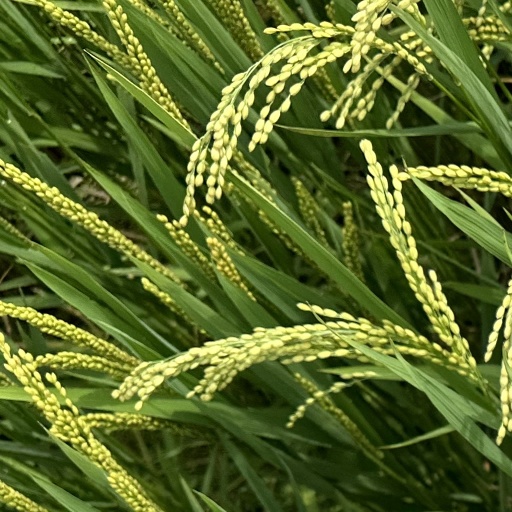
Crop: rice